Downham Market railway station

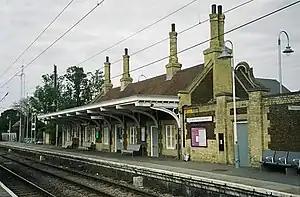
The southbound platform at Downham Market in August 2004

Downham Market railway station (formerly Downham) is on the Fen line in the east of England, serving the town of Downham Market, Norfolk. It is measured from London Liverpool Street and is situated between and stations. Its three-letter station code is DOW.